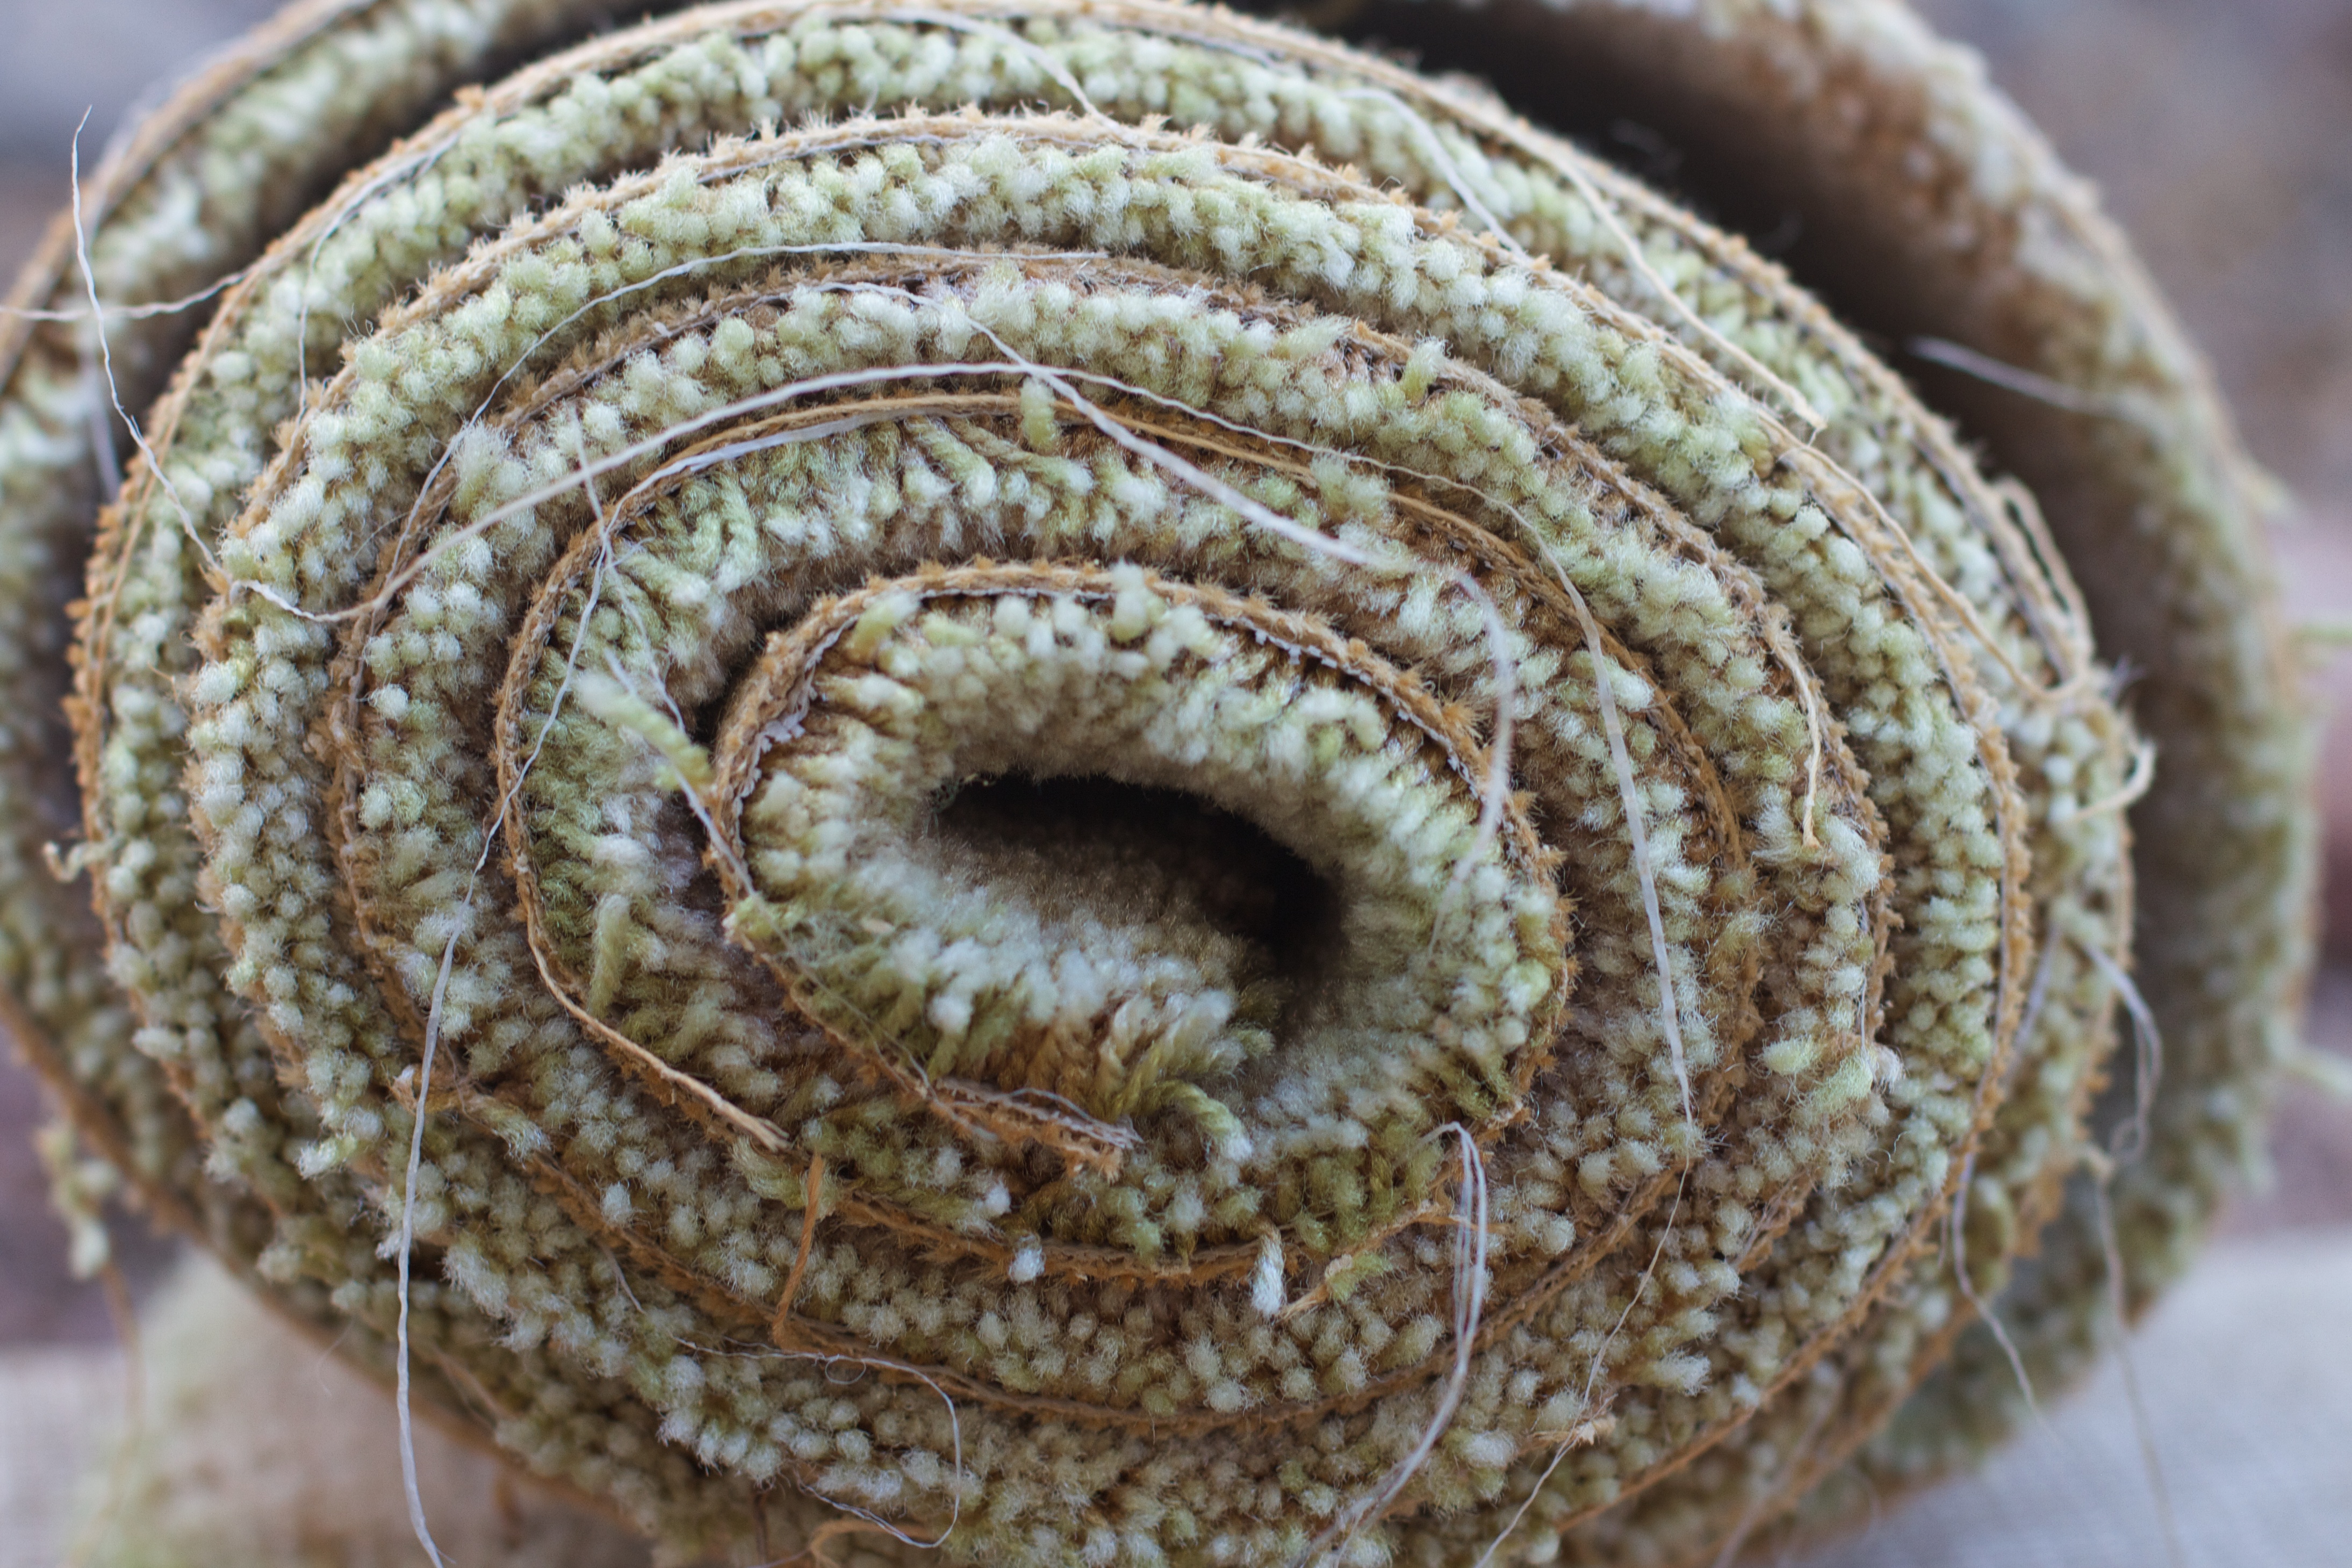
pattern, food, produce, design, grass family